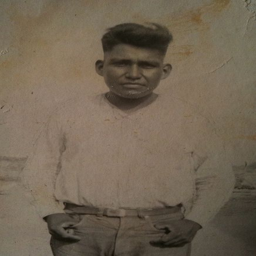
here is an old photograph of a gentleman that was taken sometime during the 1930 's .